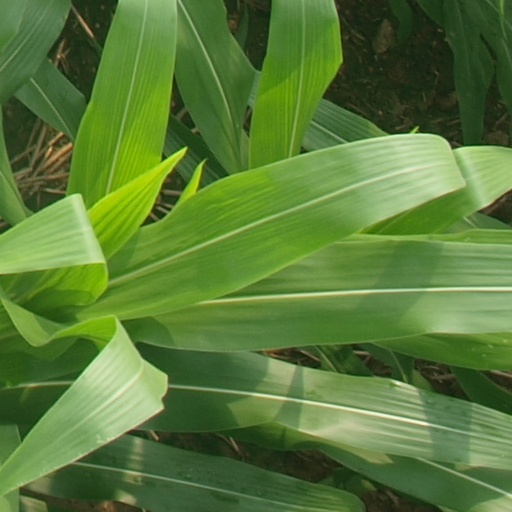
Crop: maize; corn